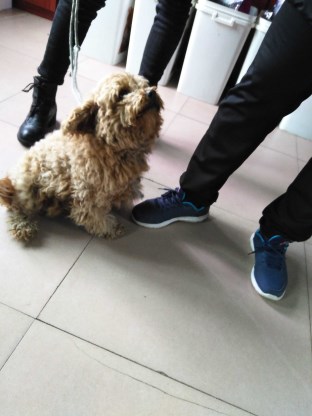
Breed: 7449-n000128-teddy